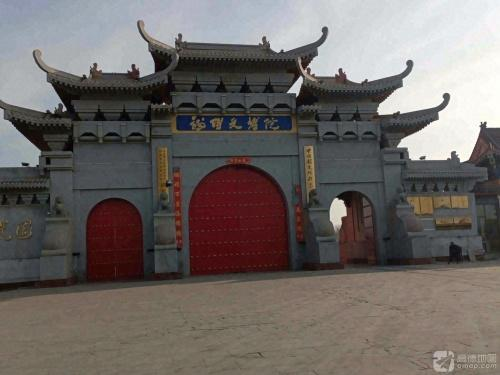
地标名称：龙传文博院
所在城市：石家庄市·正定县